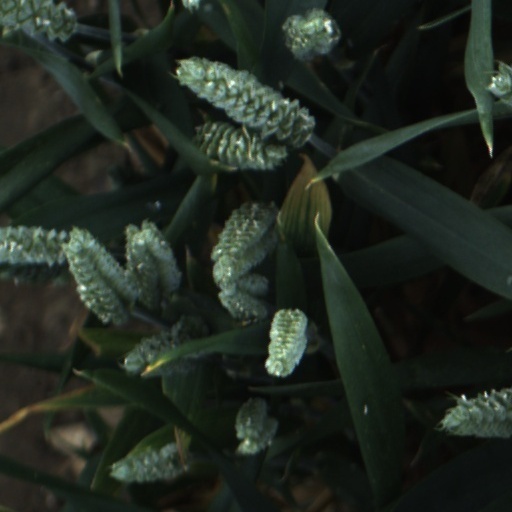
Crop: wheat